Fianarantsoa-Côte Est railway

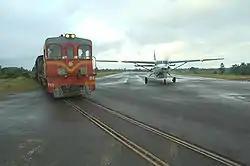
Rail-runway-crossing

The Fianarantsoa-Côte Est (FCE) railway is a colonial-built railway in southeast Madagascar that connects the high plateau city of Fianarantsoa to the port-city of Manakara. It is 163 kilometers long and was built by the French between 1926 and 1936 using the forced-labor program SMOTIG. The French used rails and ties taken from Germany as World War I reparations to build the line. Many of the railways still have the date of manufacturing on them dating back to 1893.